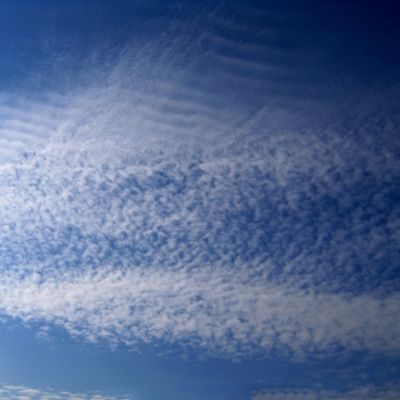
Cloud type: Cirrocumulus (Cc)